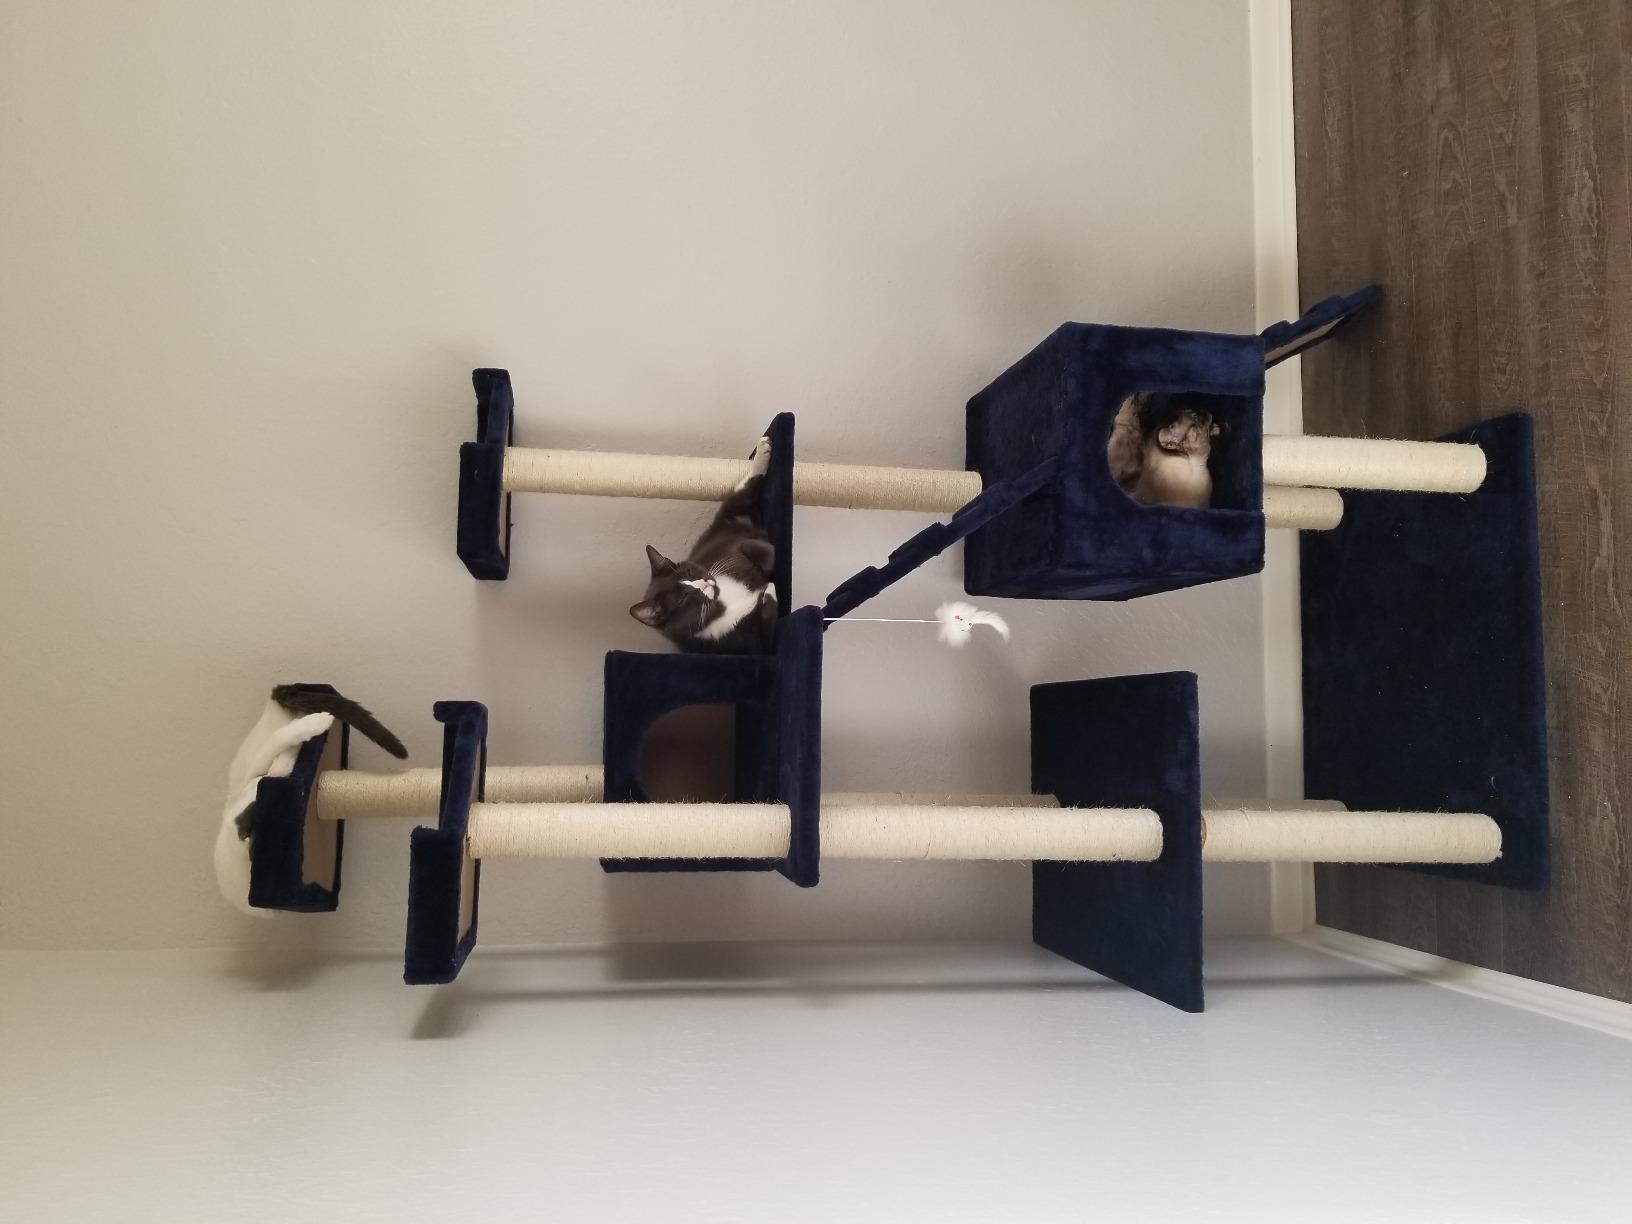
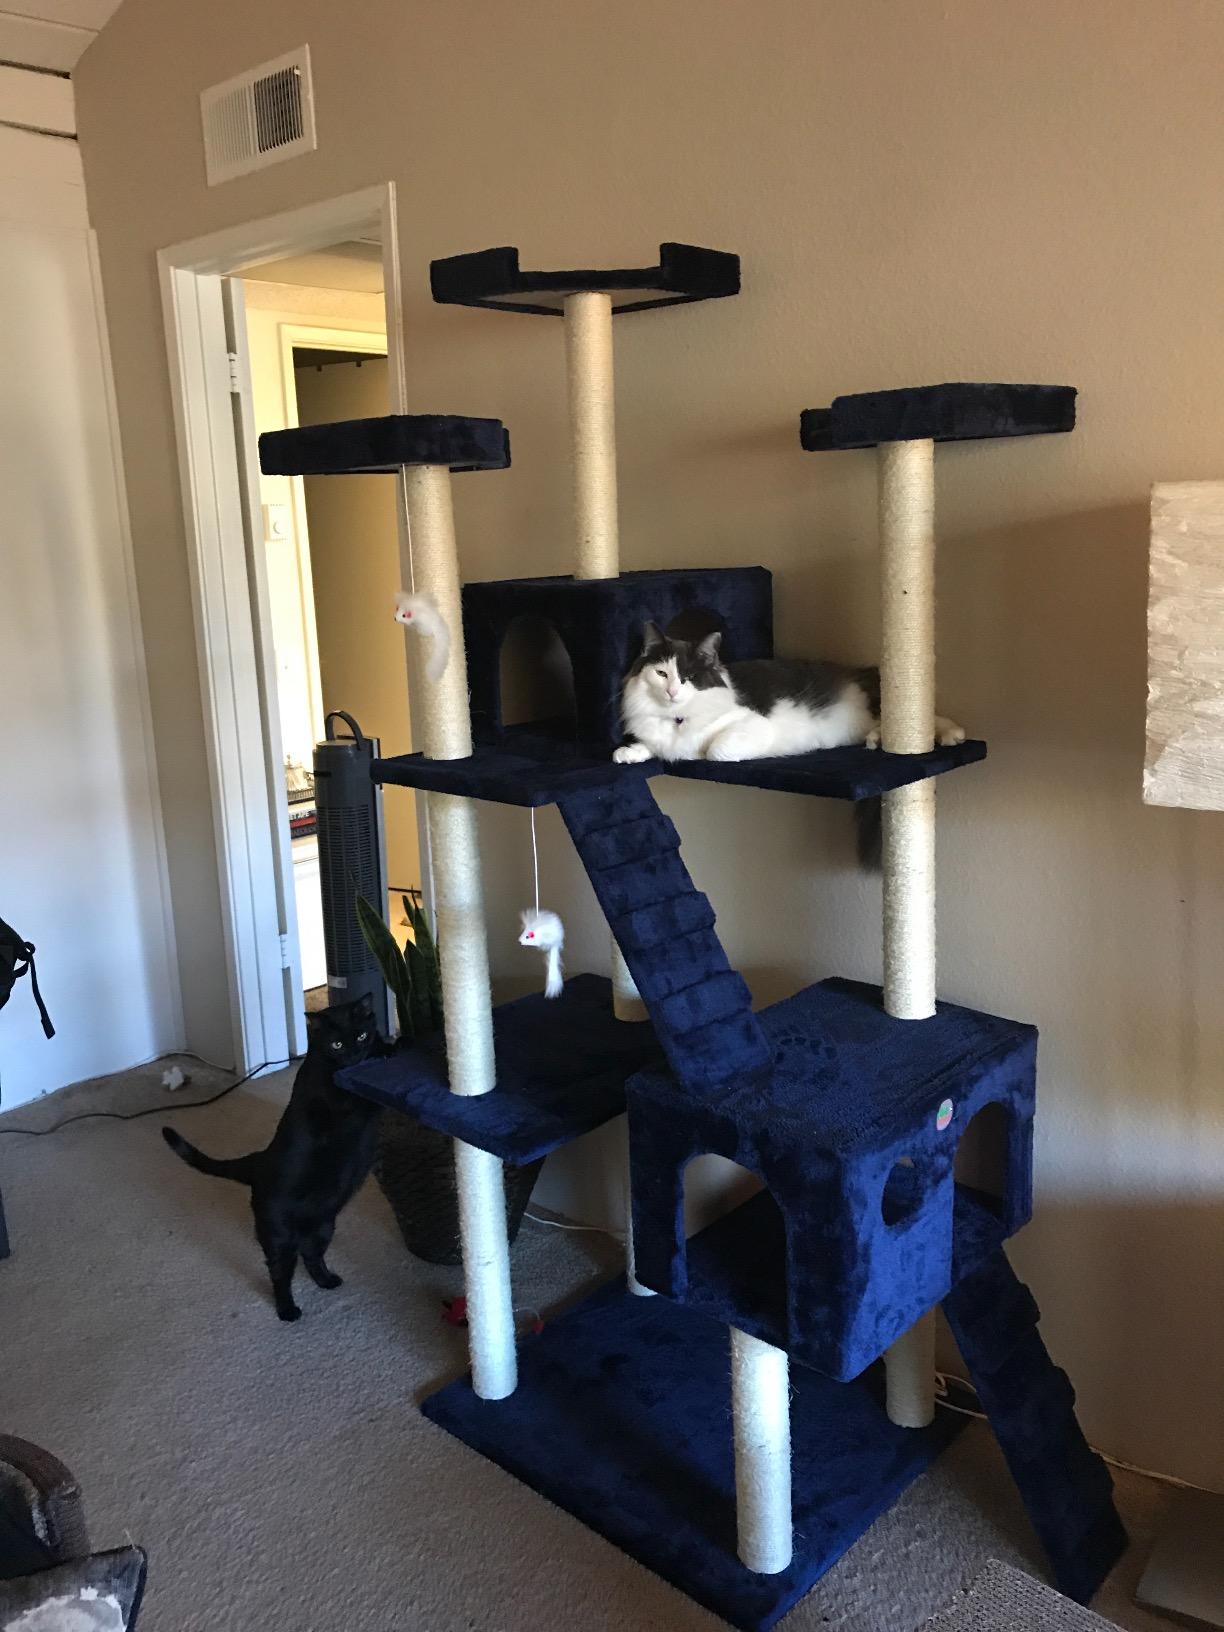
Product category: items_cat tree
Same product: yes